Kingdom Hearts: Chain of Memories

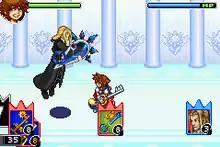
In the hallway of a palace, a spike-haired boy wearing red clothes and yellow shoes holds a large key, while a long-haired blonde man in black clothes holding a shield floats besides him. At the top of the image are two bars with the faces of the characters beside them. At the bottom of the image are three areas with cards shaped like rectangles with three spikes at the top, being respectively the decks of the player and the computer, and the card currently in use.

"Kingdom Hearts: Chain of Memories" is a combination of a role-playing video game and a collectible card game. There is an experience point system that can be used to increase the character's maximum health and Card Points or to learn new skills. The cards are used in the progression of the story and in combat. The game features a world map and a battle screen. The world map is an isometric area where the player traverses rooms. Enemies inhabit the world and track the player to engage in combat, which is initiated when the player and an enemy come into contact. Once in combat, the game switches to the battle screen, which uses the card-based battle system.